Springfield Mall (Pennsylvania)

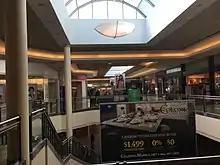
The second floor of Springfield Mall seen from Target

Springfield Mall opened on September 19, 1974, under the development of Springfield Associates. The original two anchor stores were Bamberger's and John Wanamaker.